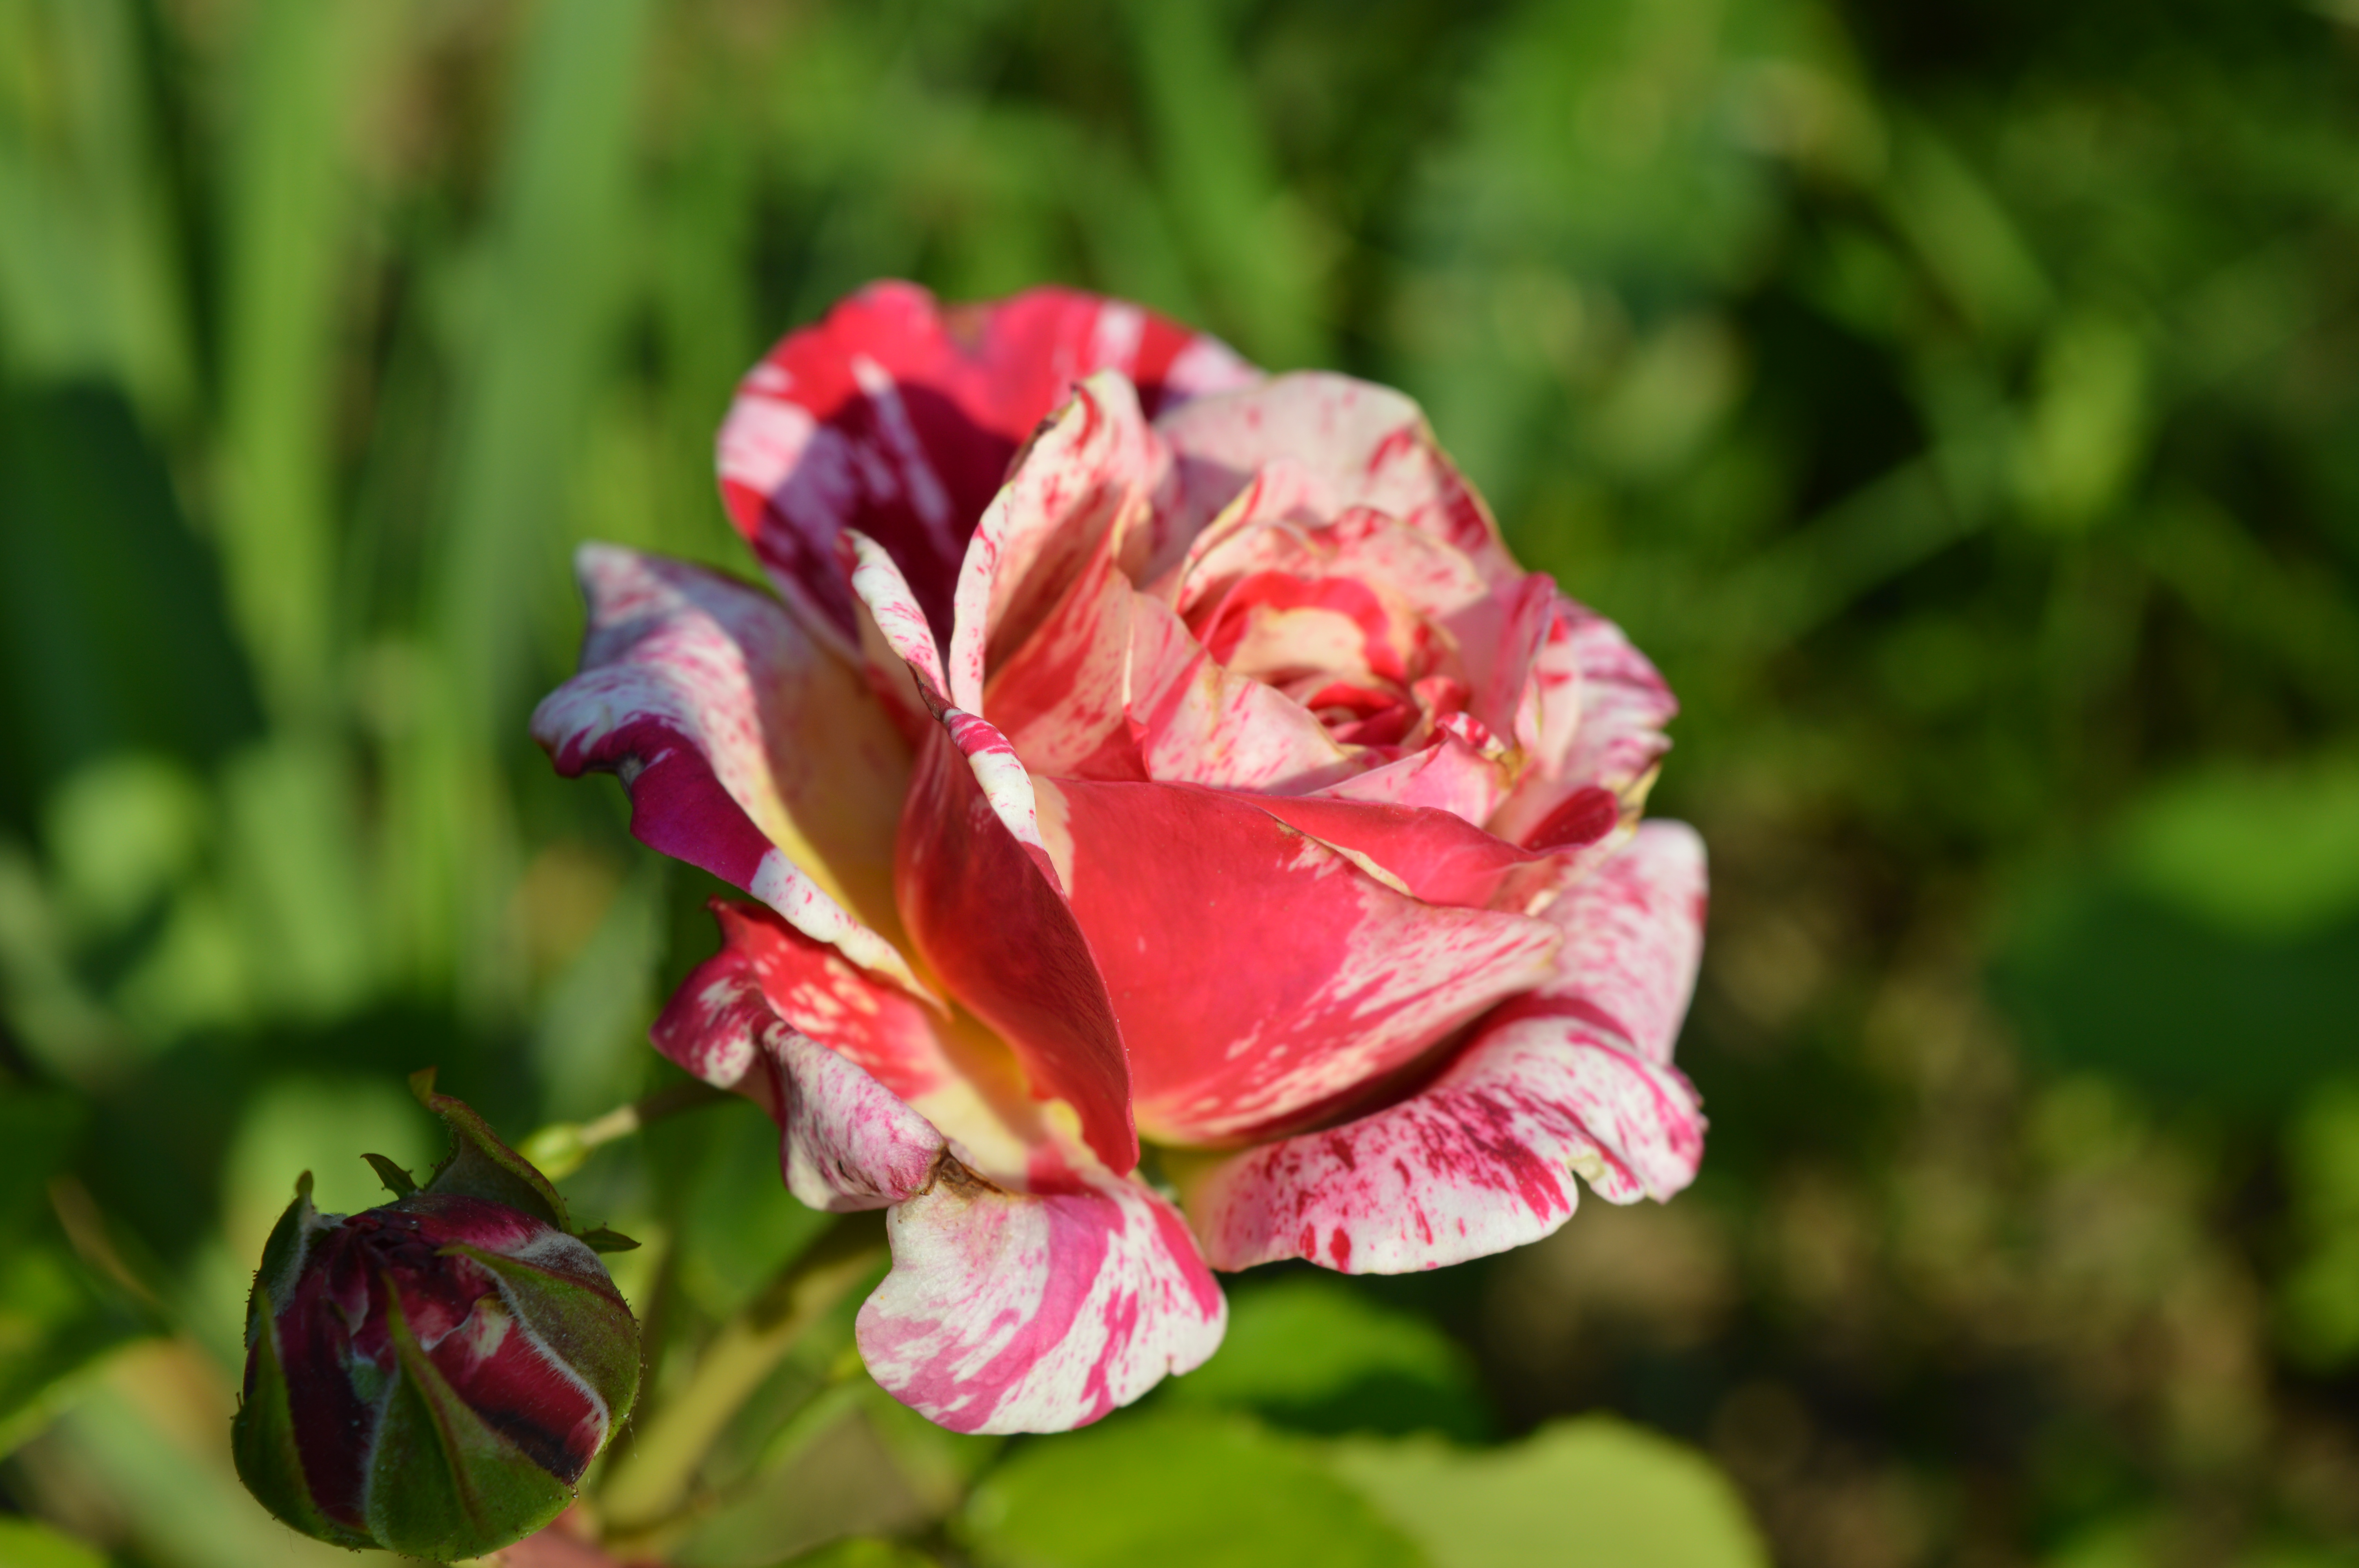
rose, plant, variegated, red, white, bush, garden, beautiful, flower, petal, botany, bud, summer, sunny, weather, flowering, mood, greeting, gift, postcard, wallpaper, abracadabra, flowering plant, garden roses, pink, rose family, floribunda, water, rose order, Hybrid tea rose, close up, china rose, grass, rosa centifolia, carnation, pink family, peony, annual plant, macro photography, wildflower